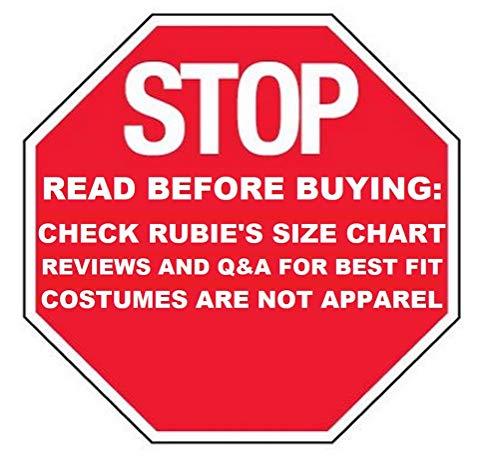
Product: Rubie's Star Wars Classic Luke Skywalker Child Costume
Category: Toys & Games | Dress Up & Pretend Play | Costumes
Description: Child's Luke Skywalker tunic, printed belt, elastic waist pants.
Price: $24.49
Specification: ProductDimensions:12x10x3inches|ItemWeight:9.1ounces|ShippingWeight:12.8ounces(Viewshippingratesandpolicies)|DomesticShipping:ItemcanbeshippedwithinU.S.|InternationalShipping:ThisitemcanbeshippedtoselectcountriesoutsideoftheU.S.LearnMore|ASIN:B001BR1SB6|Itemmodelnumber:883159_L|Manufacturerrecommendedage:8-10years